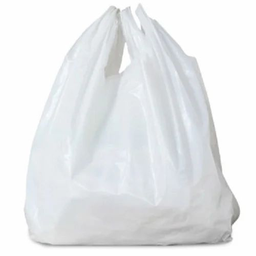
Label: plasticbags